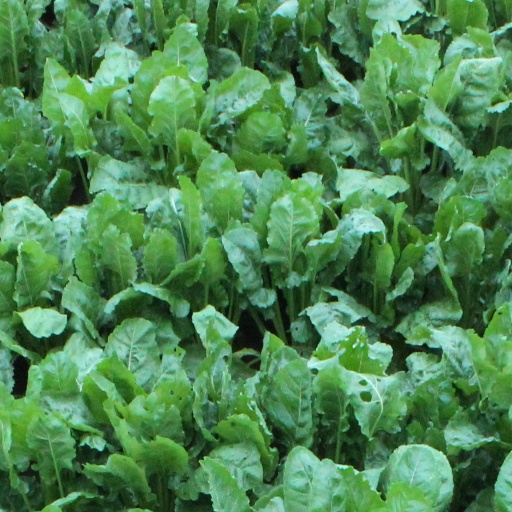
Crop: sugar beet